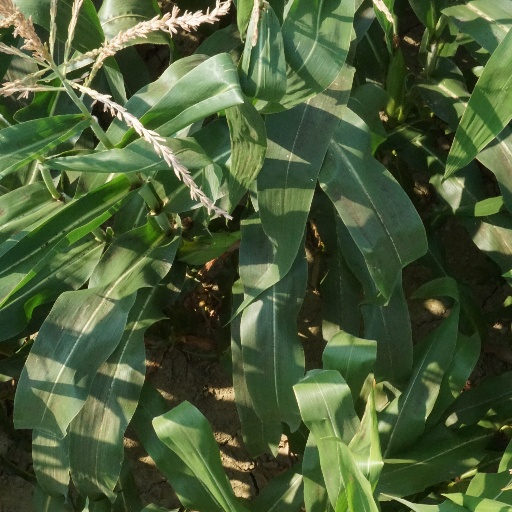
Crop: maize; corn